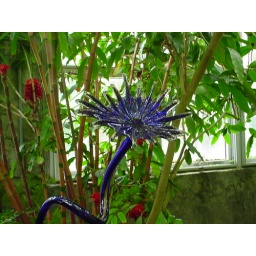
A blue glass flower by Dale Chihuly at Fairchild Tropical Gardens. May 12, 2007.